Tokiwa Gozen

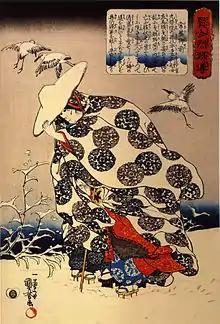
"Tokiwa Gozen" fleeing through the snow with her young son; 19th-century woodblock print by Utagawa Kuniyoshi

Tokiwa Gozen (常盤御前) (1138 – c. 1180), or Lady Tokiwa, was a Japanese noblewoman of the late Heian period and mother of the great samurai general Minamoto no Yoshitsune. Sources disagree as to whether she was a concubine or wife to Minamoto no Yoshitomo, of which she bore Minamoto no Yoshitsune. She was later captured by Taira no Kiyomori, but escaped.